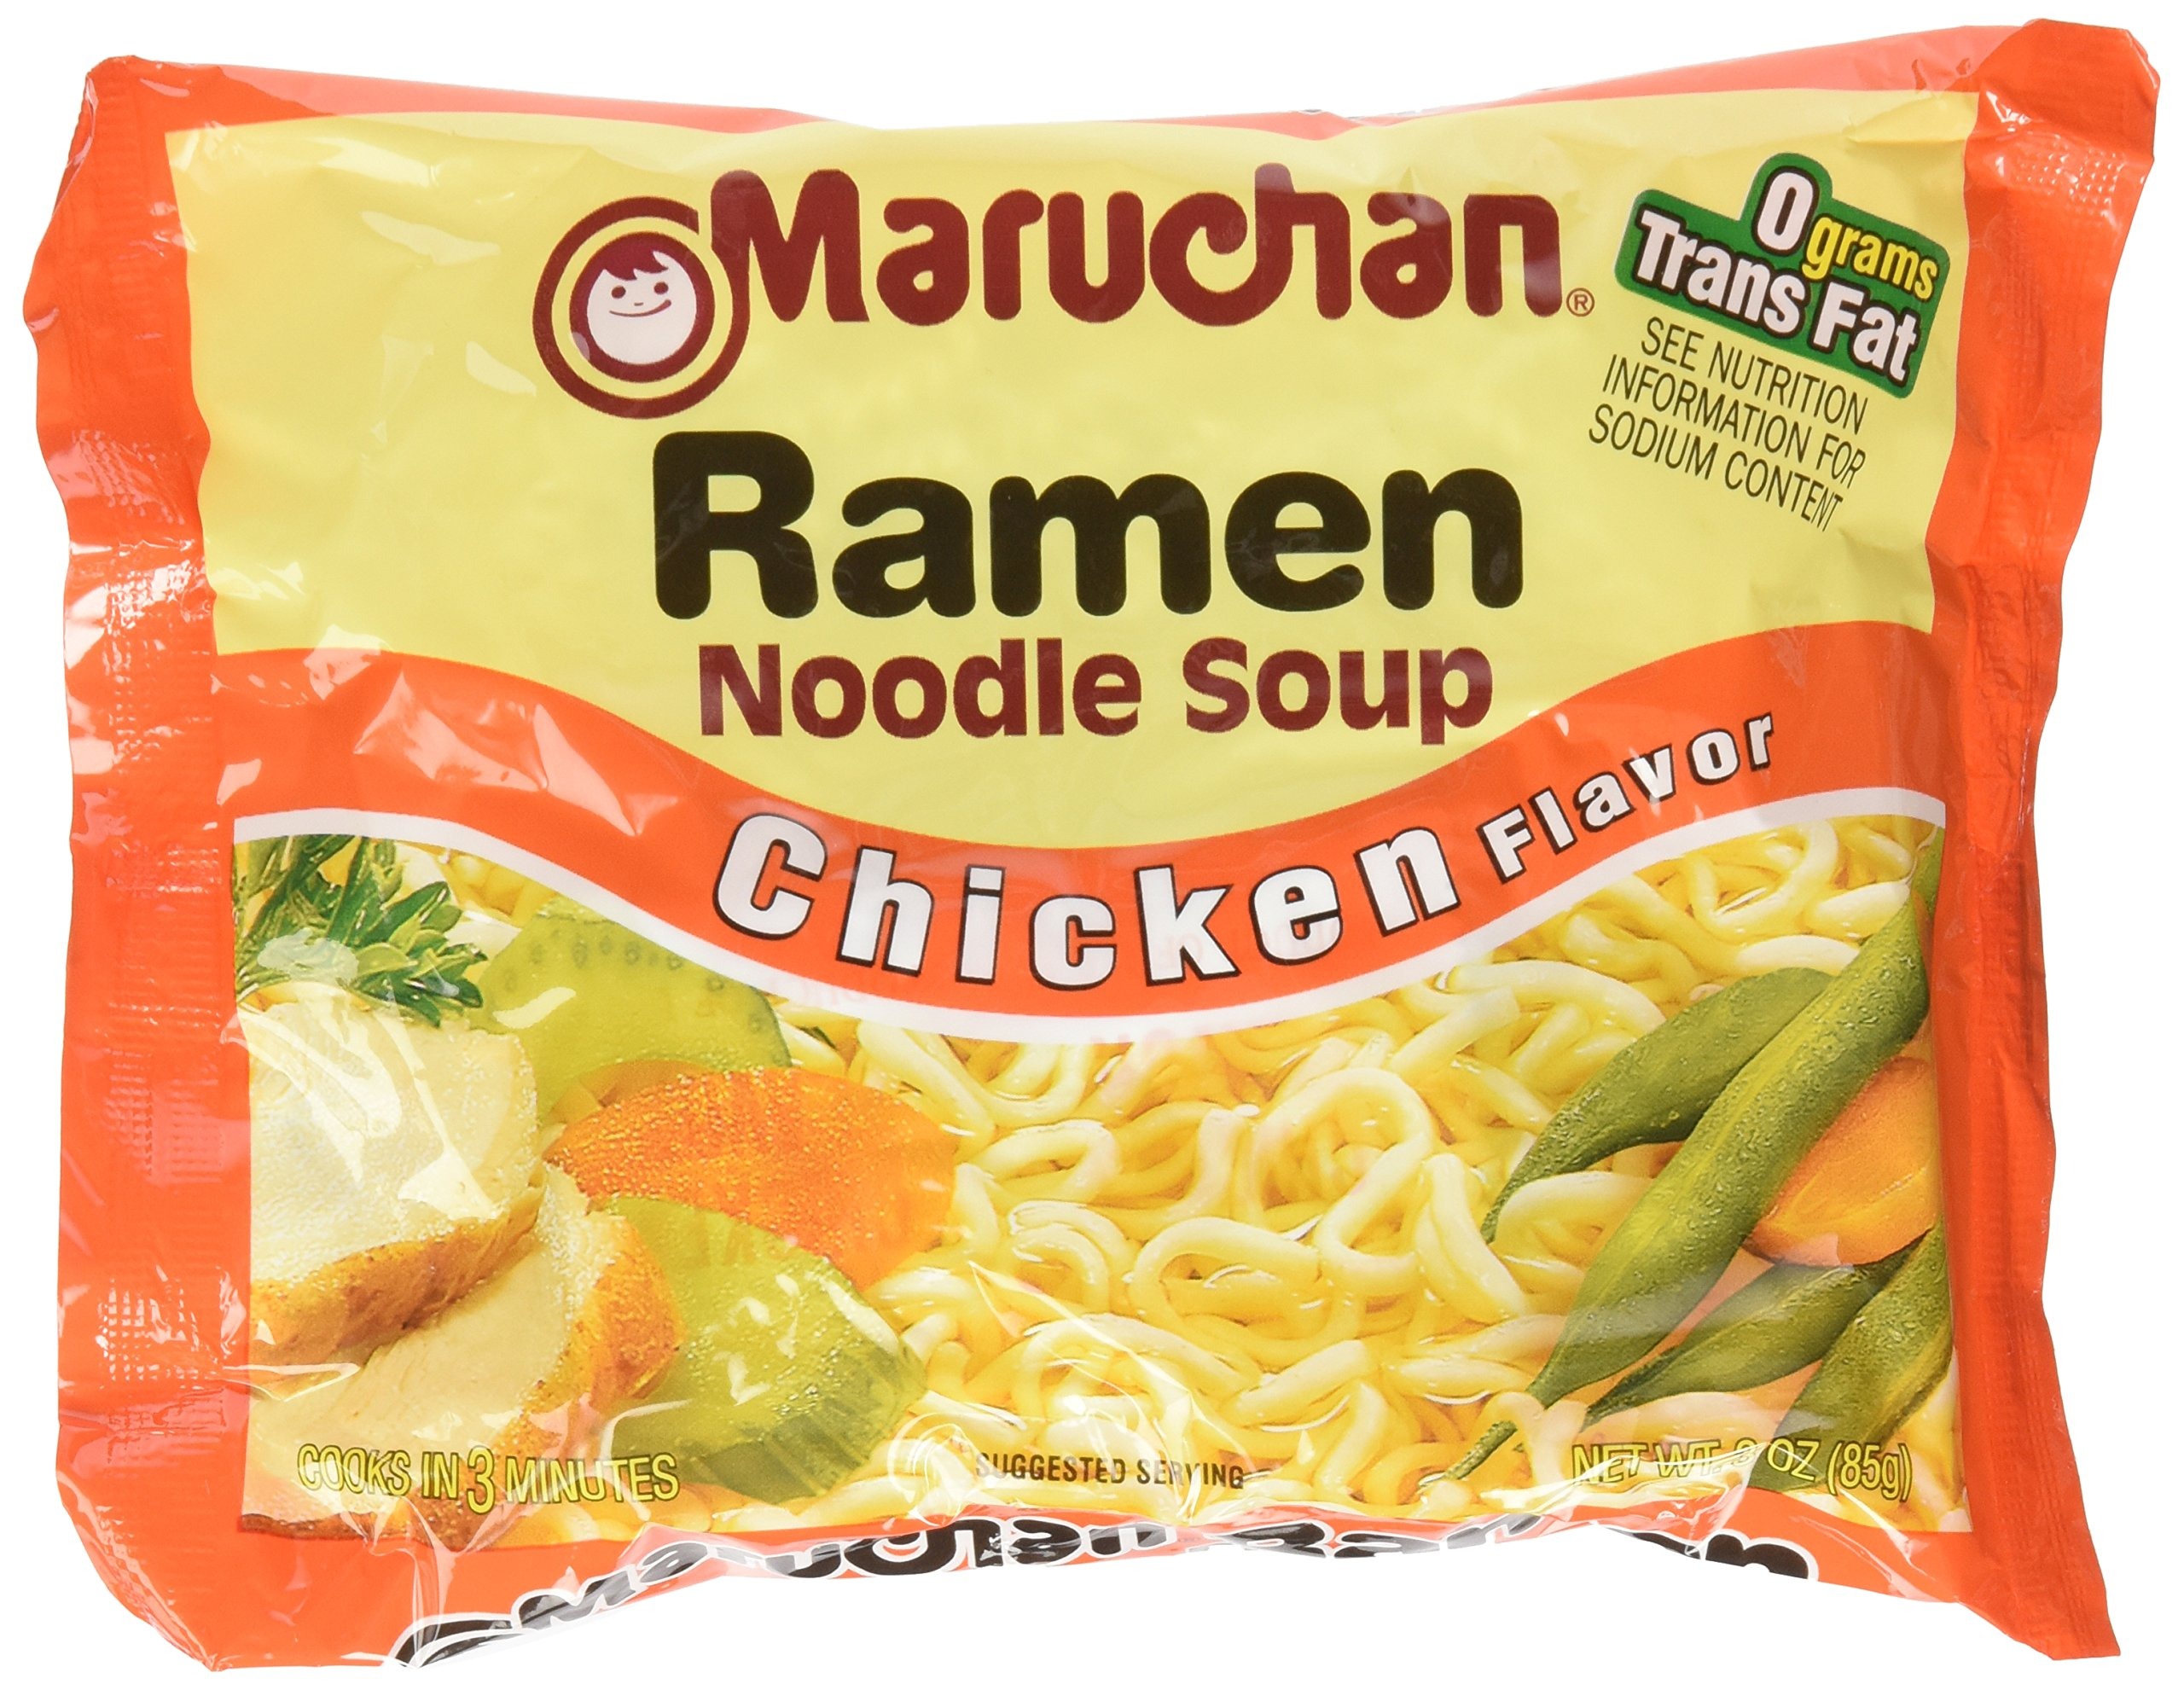
Item Name: Maruchan chicken noodle soup pack of 36 - 3 oz
Value: 36.0
Unit: Count

Price: 0.45